Donk, Antwerp

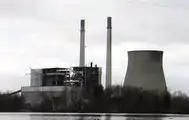
The former electric power plant with its cooling tower and chimneys. The plant was demolished and the towers and cooling tower blown up with dynamite in June 2014

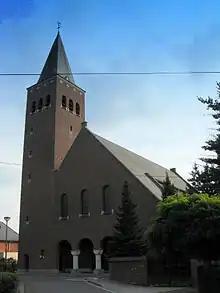
Sint-Antonius Church, to be profaned at end of 2016 and to be reassigned as a community centre

Although there was industry as from 1860 it took until 1900 before Emiel Becquaert "(Dessel, 1865 – Donk, 1932)", then owner of SCR, and the priest of nearby township Achterbos decided to establish an area with working-class houses. These houses still exist and are in the eastern part of Donk.